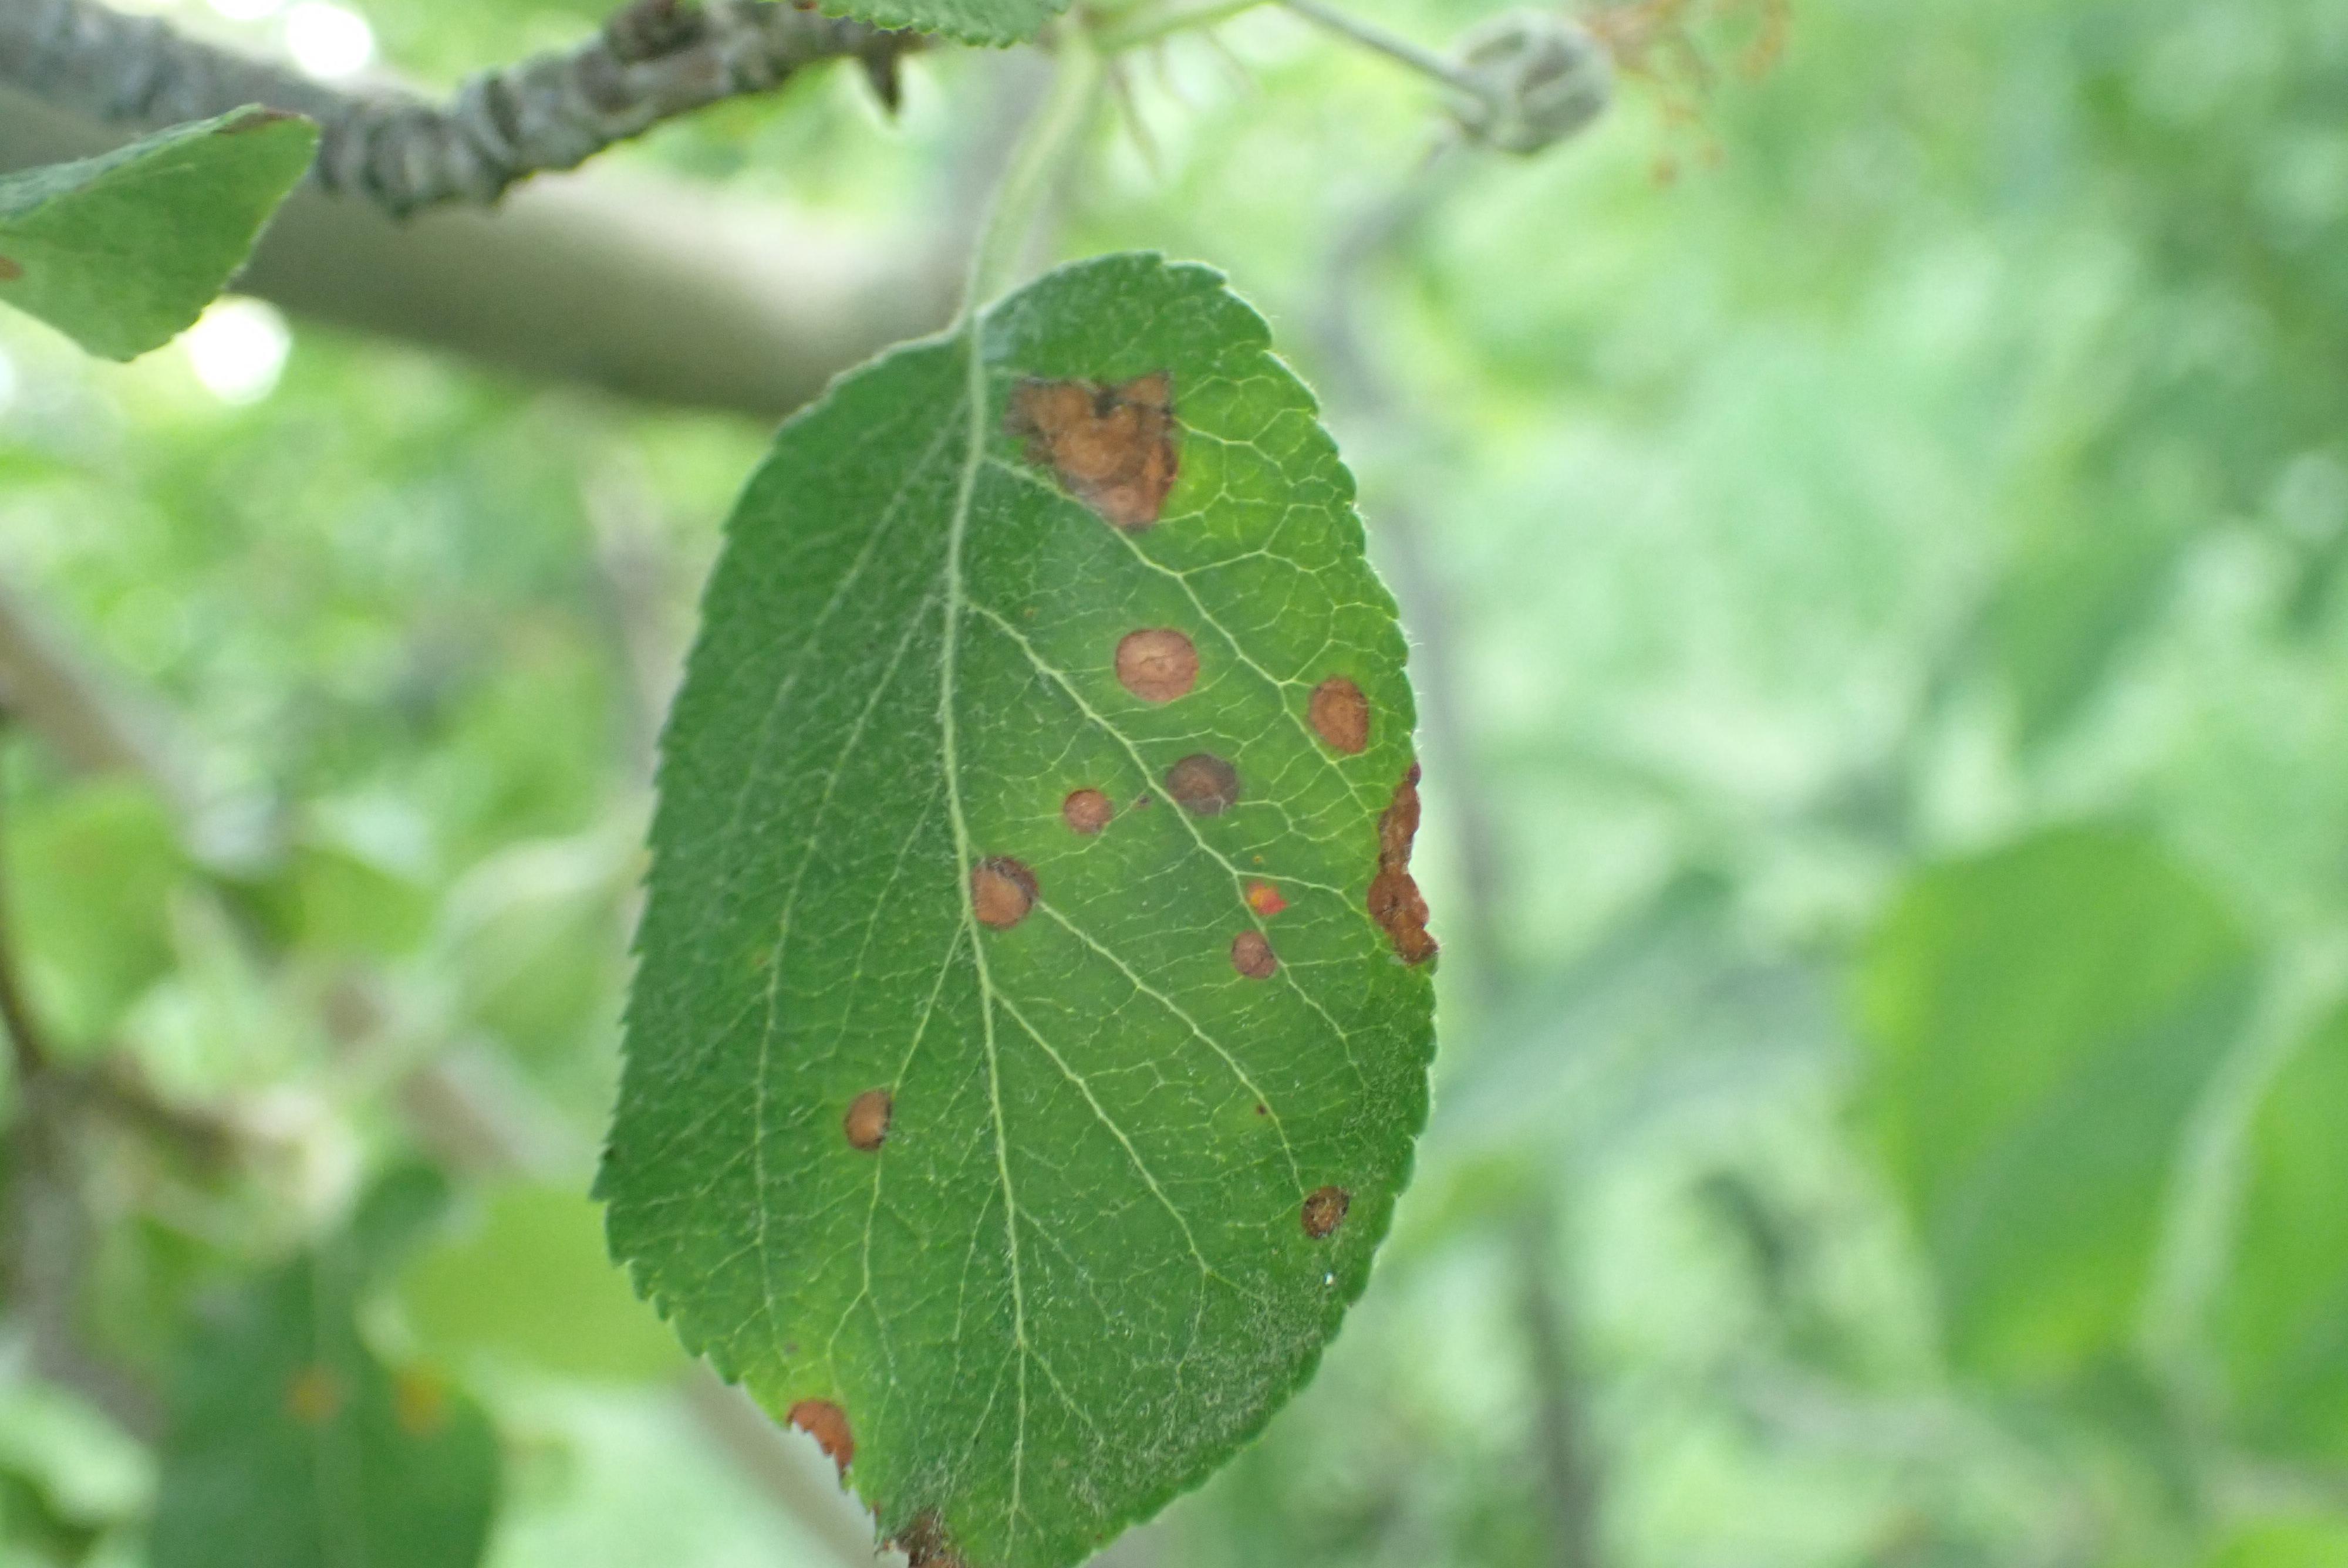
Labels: frog_eye_leaf_spot